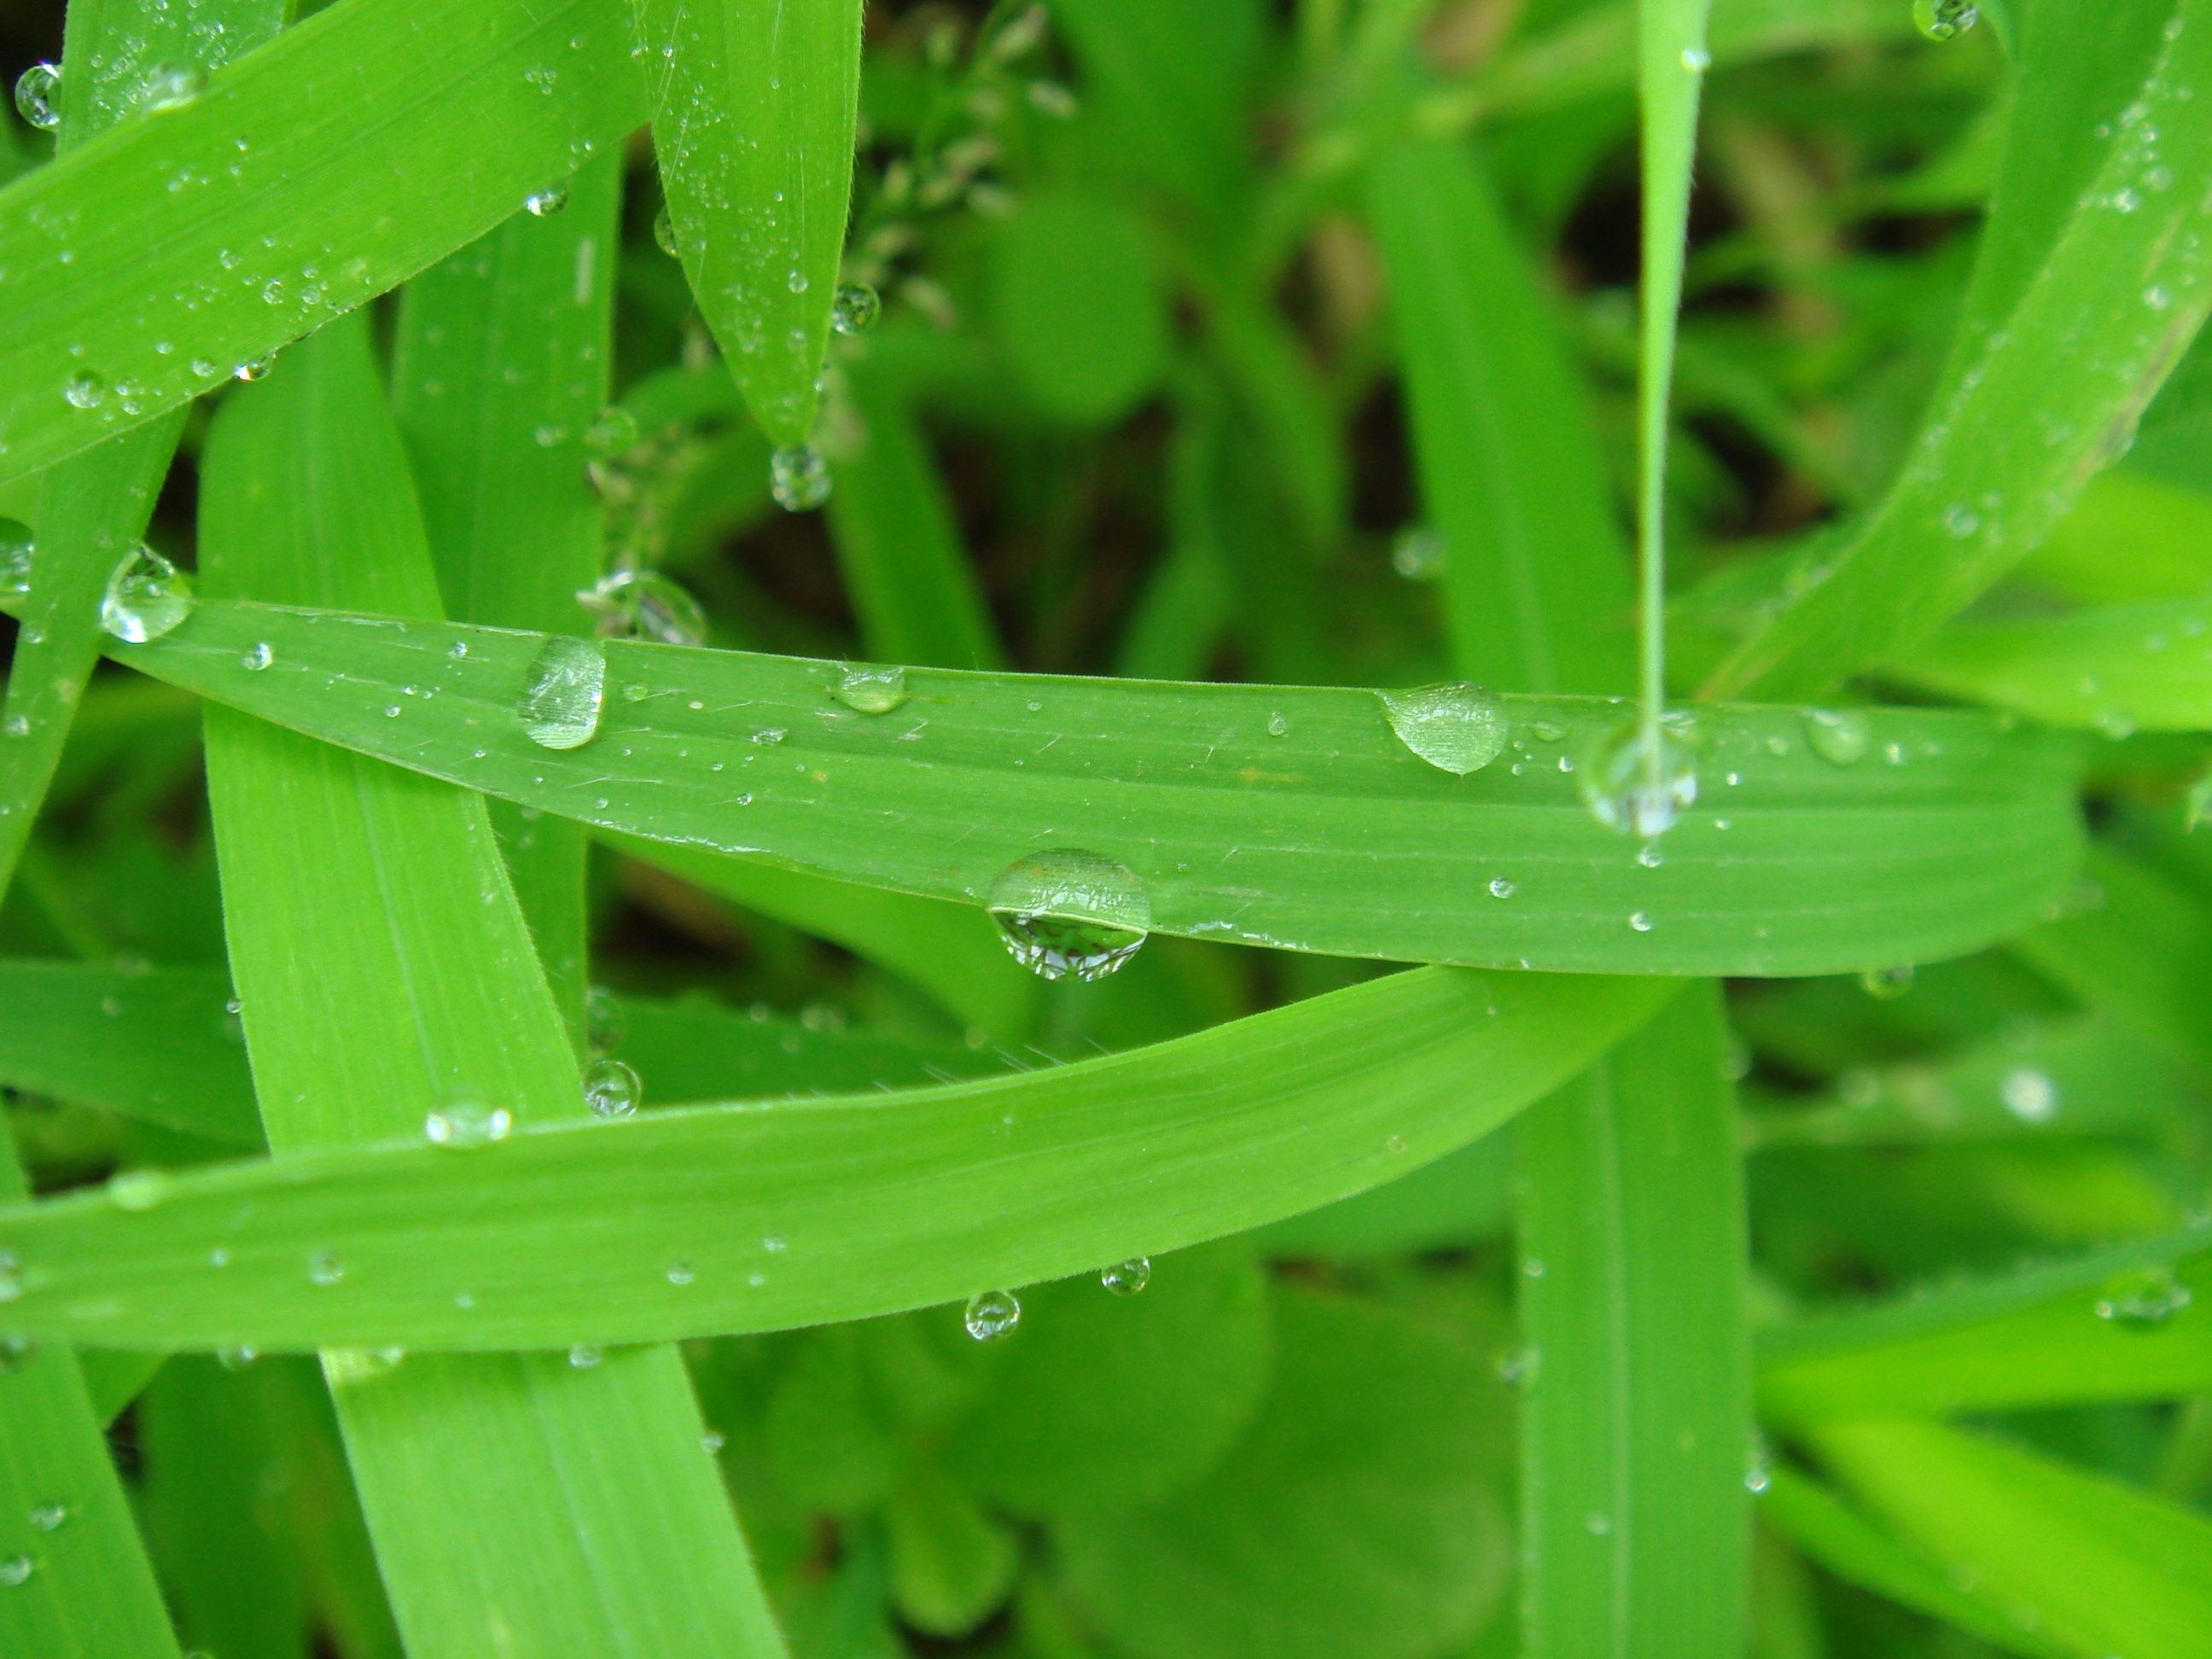
water, grass, drop, dew, plant, lawn, leaf, flower, green, botany, flora, close up, weeds, moisture, macro photography, green leaf, annual plant, grass family, plant stem